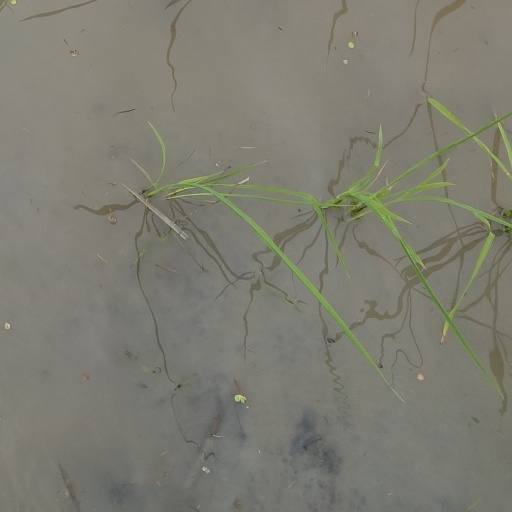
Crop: rice